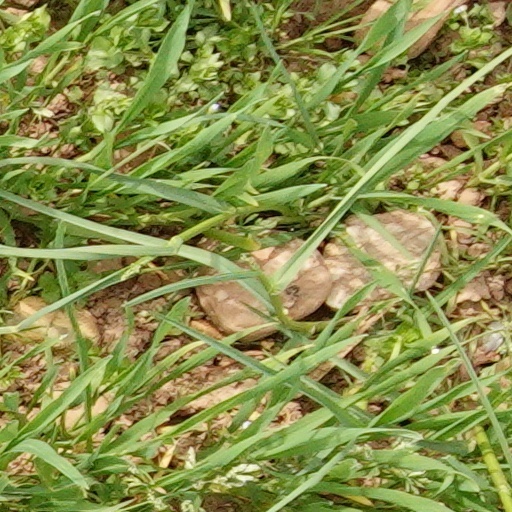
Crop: wheat